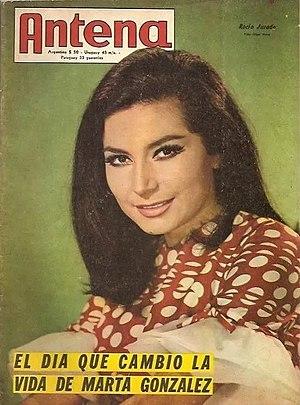
María del Rocío Trinidad Mohedano Jurado, connue sous le nom Rocío Jurado, née le 18 septembre 1946 à Chipiona en Espagne et décédée le 1ᵉʳ juin 2006 à Madrid d'un cancer du pancréas et inhumée à Chipiona, était une chanteuse et actrice espagnole. On l'appelait en Espagne la más grande.